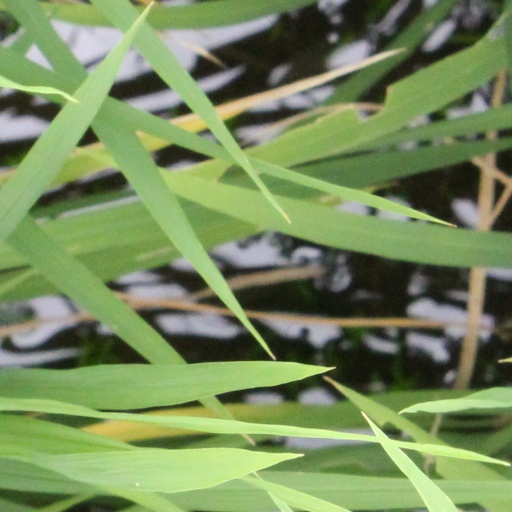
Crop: rice